Edgar Faure

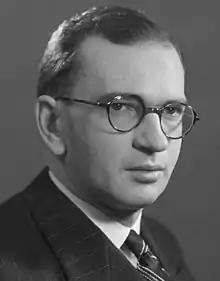
Faure in 1939

During the German occupation of World War II, he joined the French Resistance in the Maquis. In 1942, he fled to Charles de Gaulle's headquarters in Algiers, where he was made head of the Provisional Government of the Republic's legislative department. At the end of the war, he served as French counsel for the prosecution at the Nuremberg Trials.